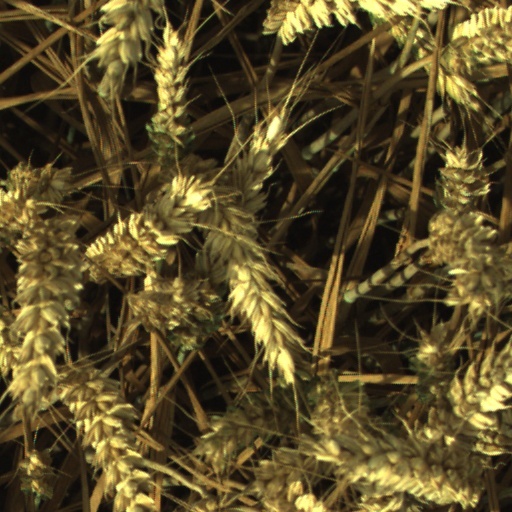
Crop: wheat